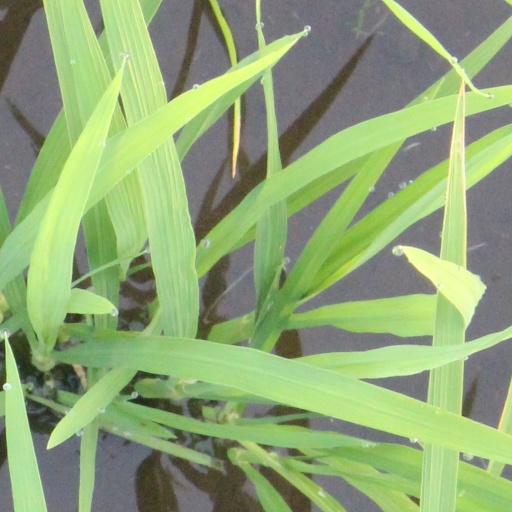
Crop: rice